Tour & Taxis

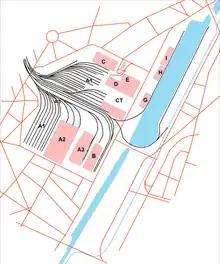
Sketch of the Tour & Taxis site during operation as a freight station and storage depot

During the first half of the 20th century, the busy Tour & Taxis site furthered industrial and economic development in Brussels. According to La Fonderie, "construction of the complex and the port resulted in the development of the surrounding area, where life soon revolved around the packaging, storage, sale and transportation of different cargoes... Outstanding industrial buildings sprang up, followed by residential buildings and workers' housing estates. The Tour & Taxis complex was a hive of social and economic activity. In its heyday at the end of the 1960s, it employed a workforce of almost 3,000."